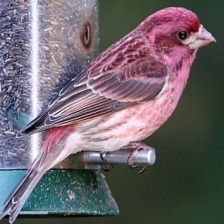
Species: PURPLE FINCH
Scientific name: HAEMORHOUS PURPUREUS
ImageNet parent category: house_finch